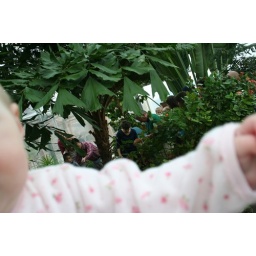
another part of Kate in the butterfly house